Anja Haga

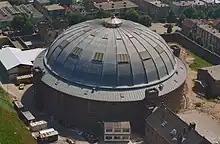
The Arnhem Koepelgevangenis, which was used as an emergency shelter for refugees, as seen from above

Amongst an increased influx of migrants, partly as a result of the Syrian Civil War, the executive decided to postpone the closure of an emergency shelter for refugees in the Koepelgevangenis. Haga also worked with the to allow refugees to stay in Arnhem after receiving a residence permit, believing this would aid their integration into society. In April 2016, asylum seekers' center Elderhoeve was opened in Arnhem's southern district. In the municipal council, some political parties repeated complaints from neighbors of the center that no new access road was constructed, to which Haga responded that it was unnecessary from a traffic-engineering point of view. Five months after Elderhoeve's opening – when neighbors complained about nuisances and a lack of promised measures to mitigate them – Haga responded that only four reports had been filed. After a councilor had pointed out that her statement had been false, she revised the number to 112 a few weeks later. 63 reports originated from a single household. By then, Arnhem Centraal, a local party, had declared that it no longer trusted Haga. The executive demanded the party to either press a motion of no confidence or to withdraw its statements, but Arnhem Centraal opted for neither action. Opposition parties scolded Haga once more in December 2016, when she could not clearly answer whether neighbors had helped draw up evaluation criteria for the asylum seekers' center as had been promised. They said concerns of neighbors were repeatedly disregarded.